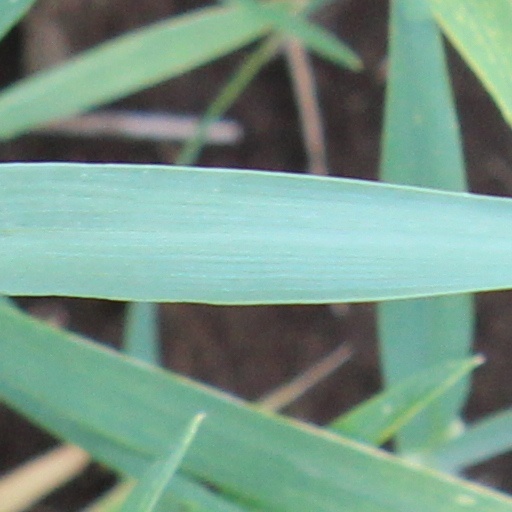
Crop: wheat